Aircraft

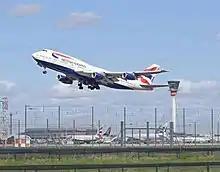
A British Airways Boeing 747-400 departs London Heathrow International Airport. This is an example of a commercial aviation service.

A fixed wing is typically unstable in pitch, roll, and yaw. Pitch and yaw stabilities of conventional fixed wing designs require horizontal and vertical stabilisers, which act similarly to the feathers on an arrow. These stabilizing surfaces allow equilibrium of aerodynamic forces and to stabilise the flight dynamics of pitch and yaw.